Mikey Way

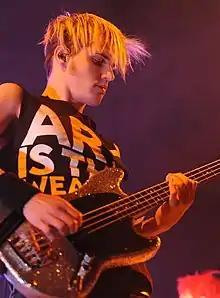
Way performing in 2011

Michael James Way (born September 10, 1980) is an American musician and songwriter, best known as the bassist of the rock band My Chemical Romance. He also serves as the multi-instrumentalist and backing vocalist of rock duo Electric Century. Way co-wrote "Collapser" with Shaun Simon; it was released in July 2019 on DC Comics. In 2024, Way cowrote "Christmas 365" with Jonathan Rivera, published under Dark Horse Comics.